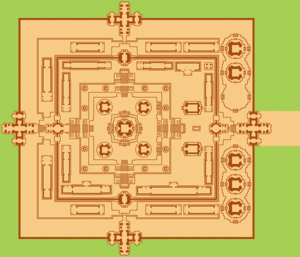
Prè Rup est le temple d'État de Rajendravarman II, construit vers 961 au sud du baray oriental sur le site d'Angkor au Cambodge.